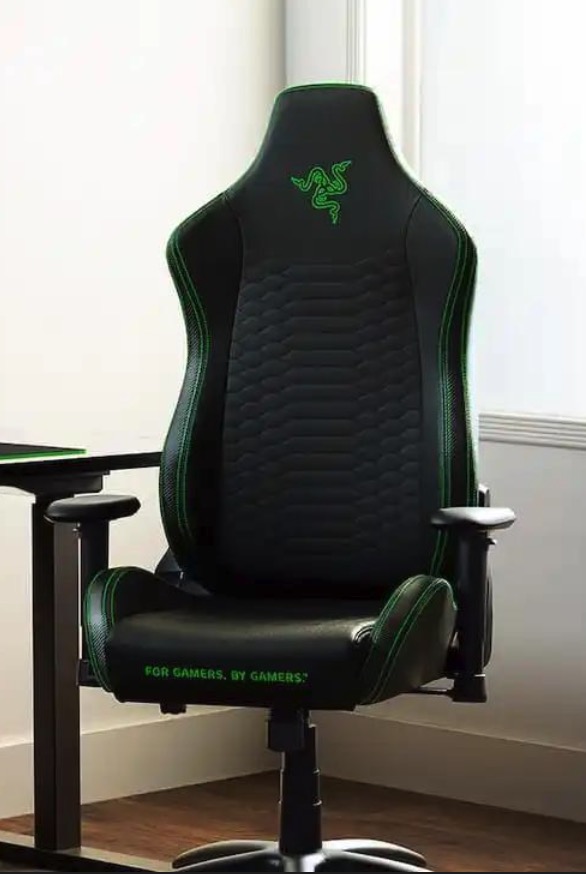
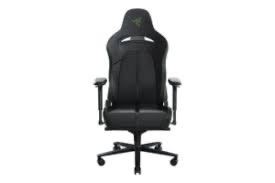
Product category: items_chair
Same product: no